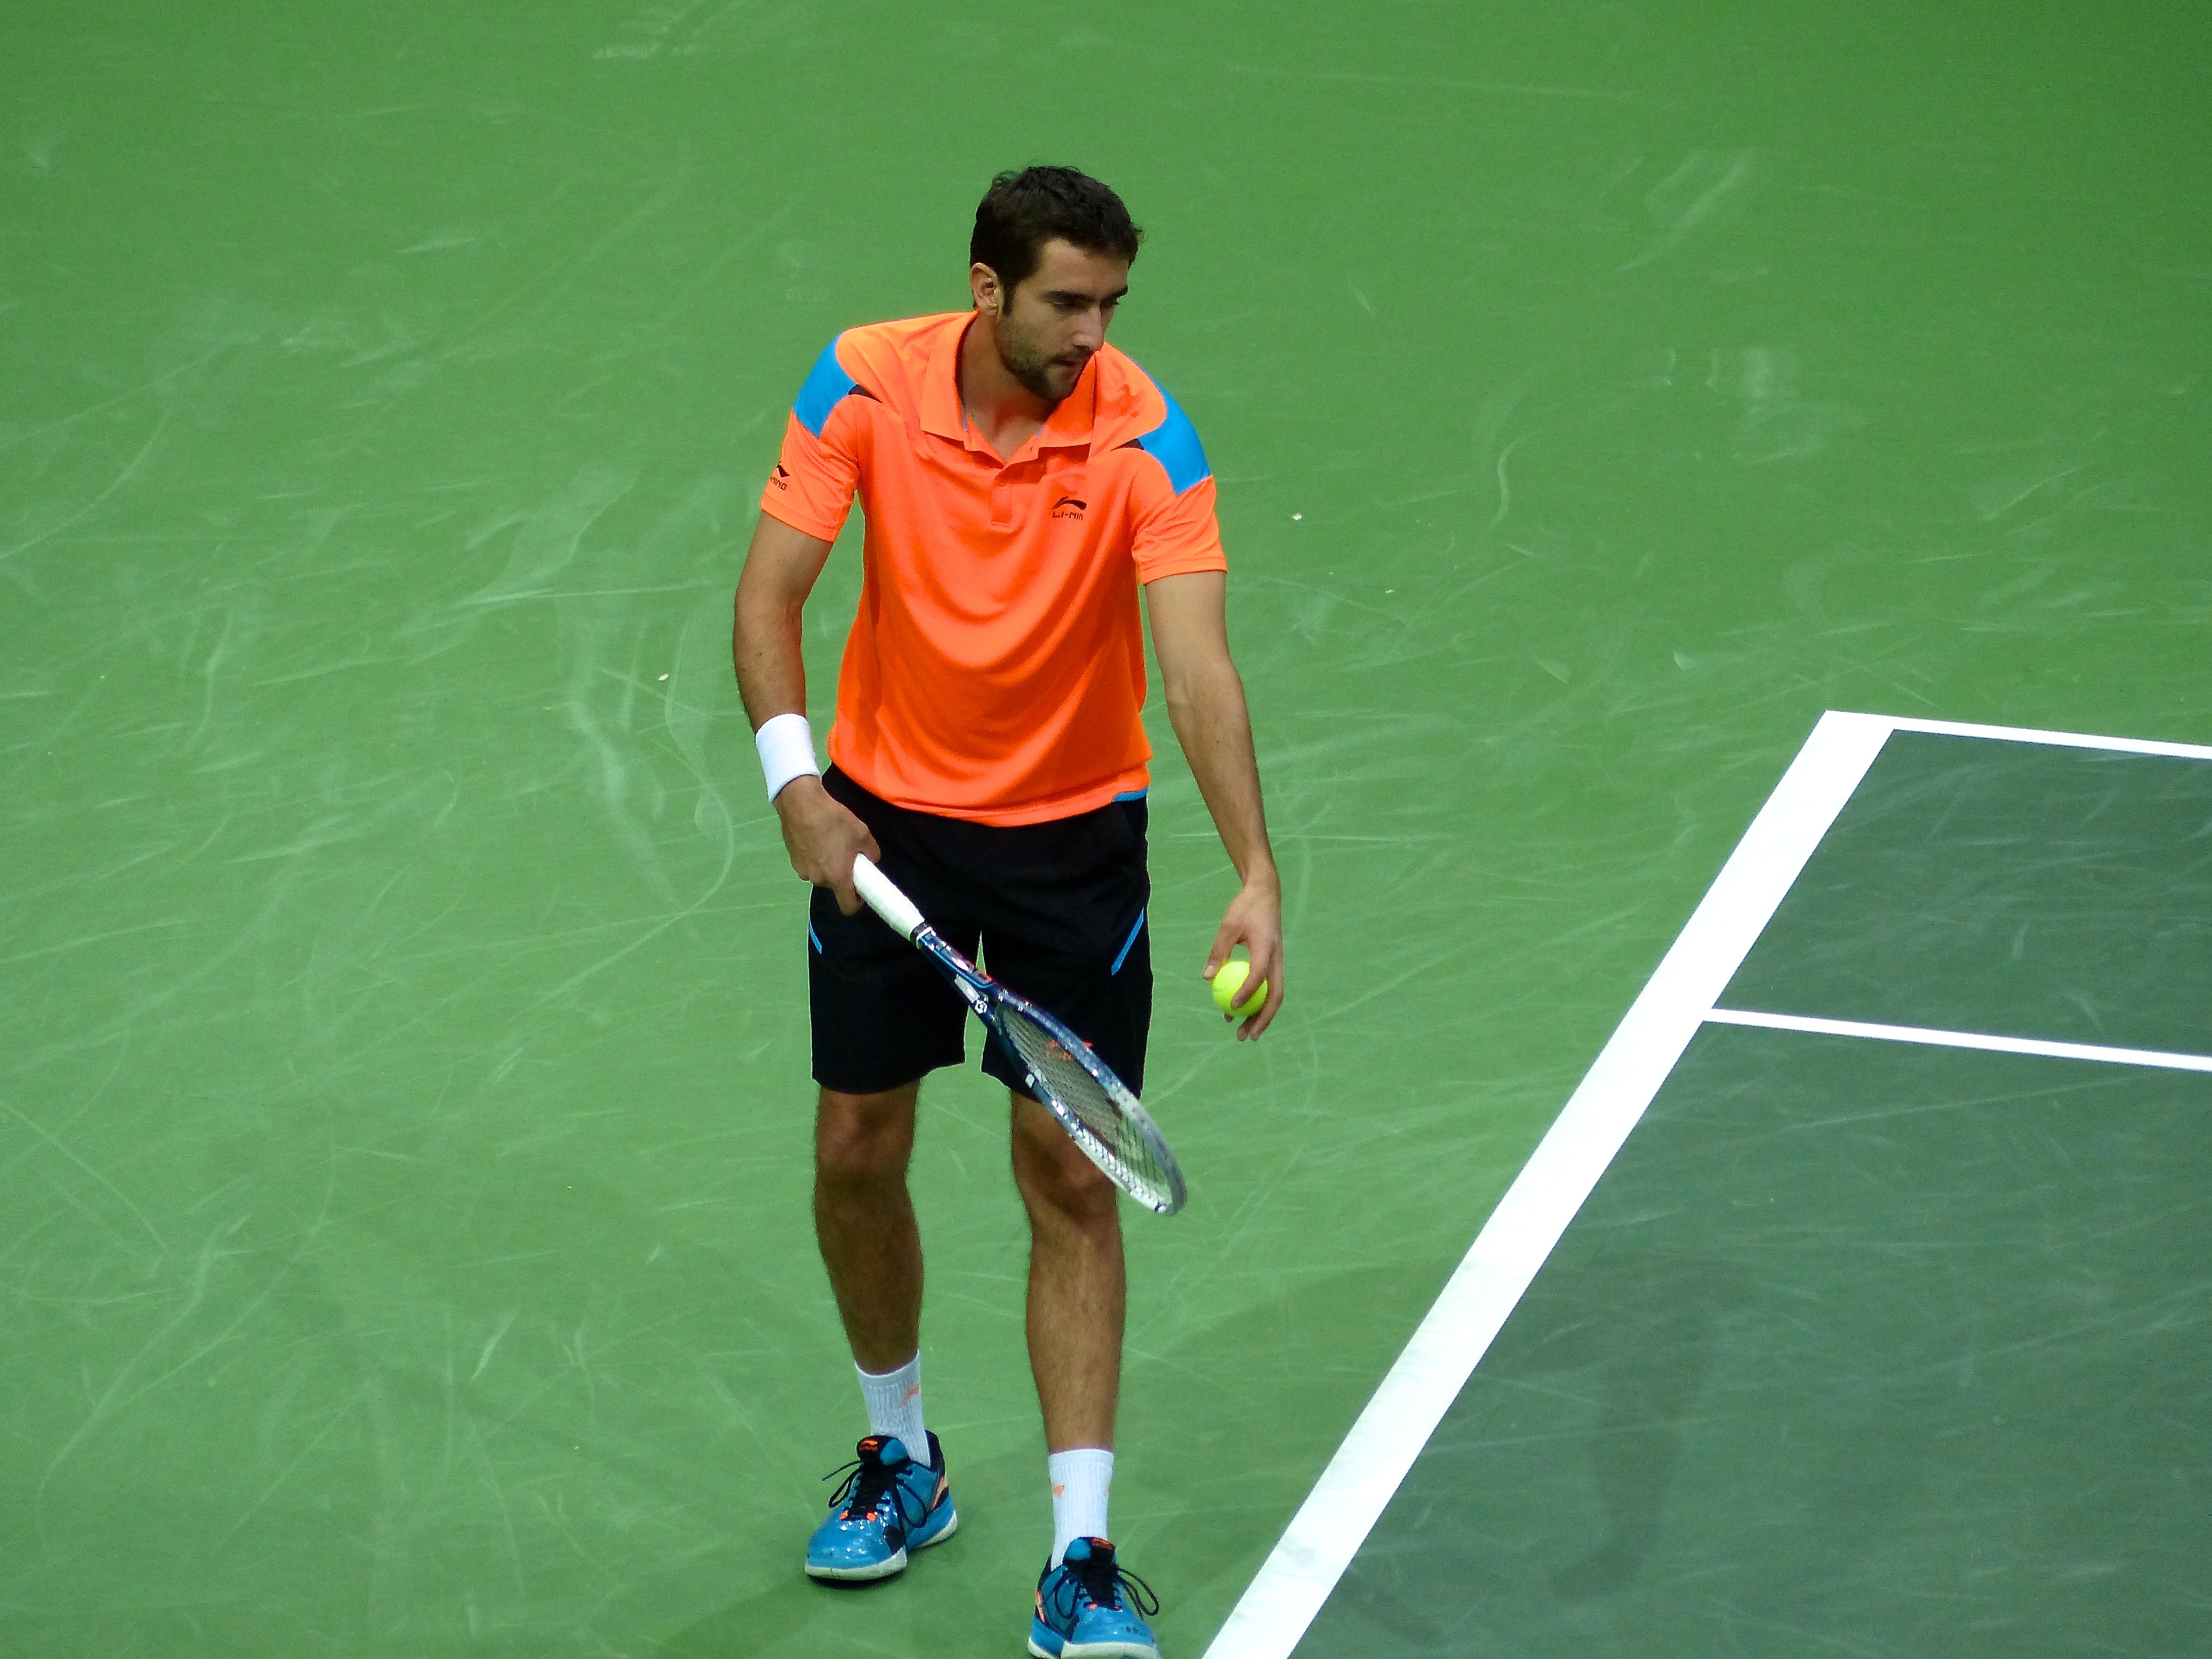
sport, player, competition, holland, netherlands, arena, rotterdam, tennis, sports, pro, atp, tournament, ahoy, serving, final, cilic, serve, ball game, tennis player, competition event, racquet sport